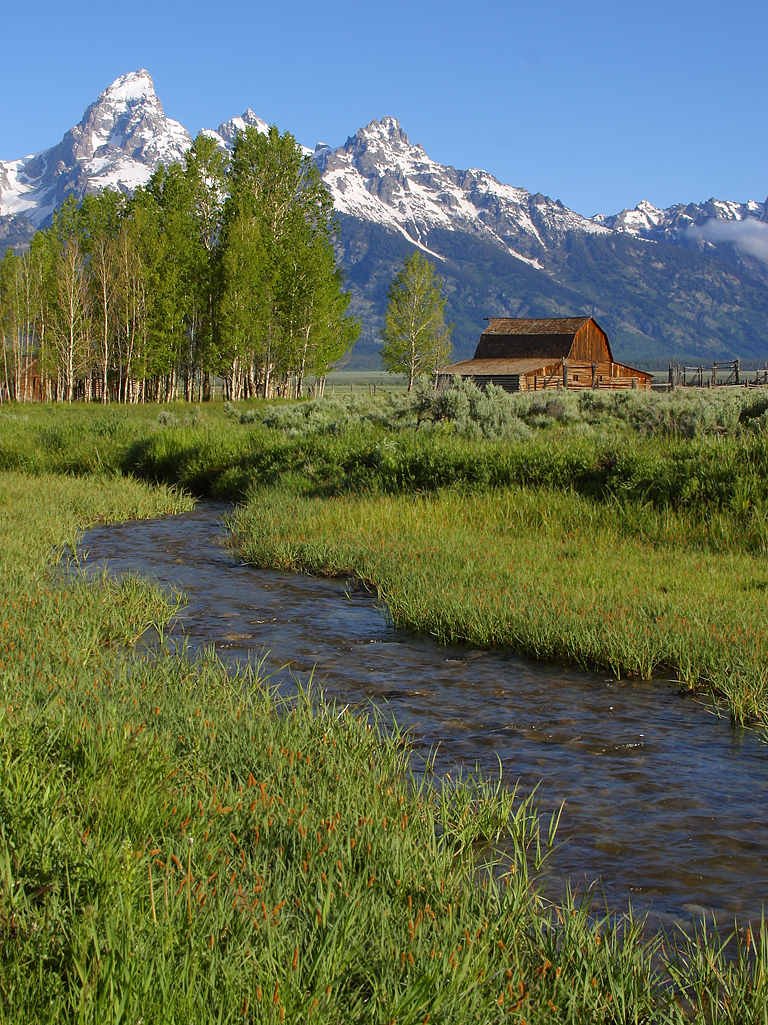
landscape, nature, marsh, wilderness, walking, mountain, trail, meadow, prairie, lake, river, valley, mountain range, pasture, usa, national park, ridge, mountains, grassland, wetland, plateau, fell, bach, habitat, grand teton national park, loch, wyoming, ecosystem, tundra, rural area, landform, natural environment, geographical feature, mountainous landforms, mormon row barn